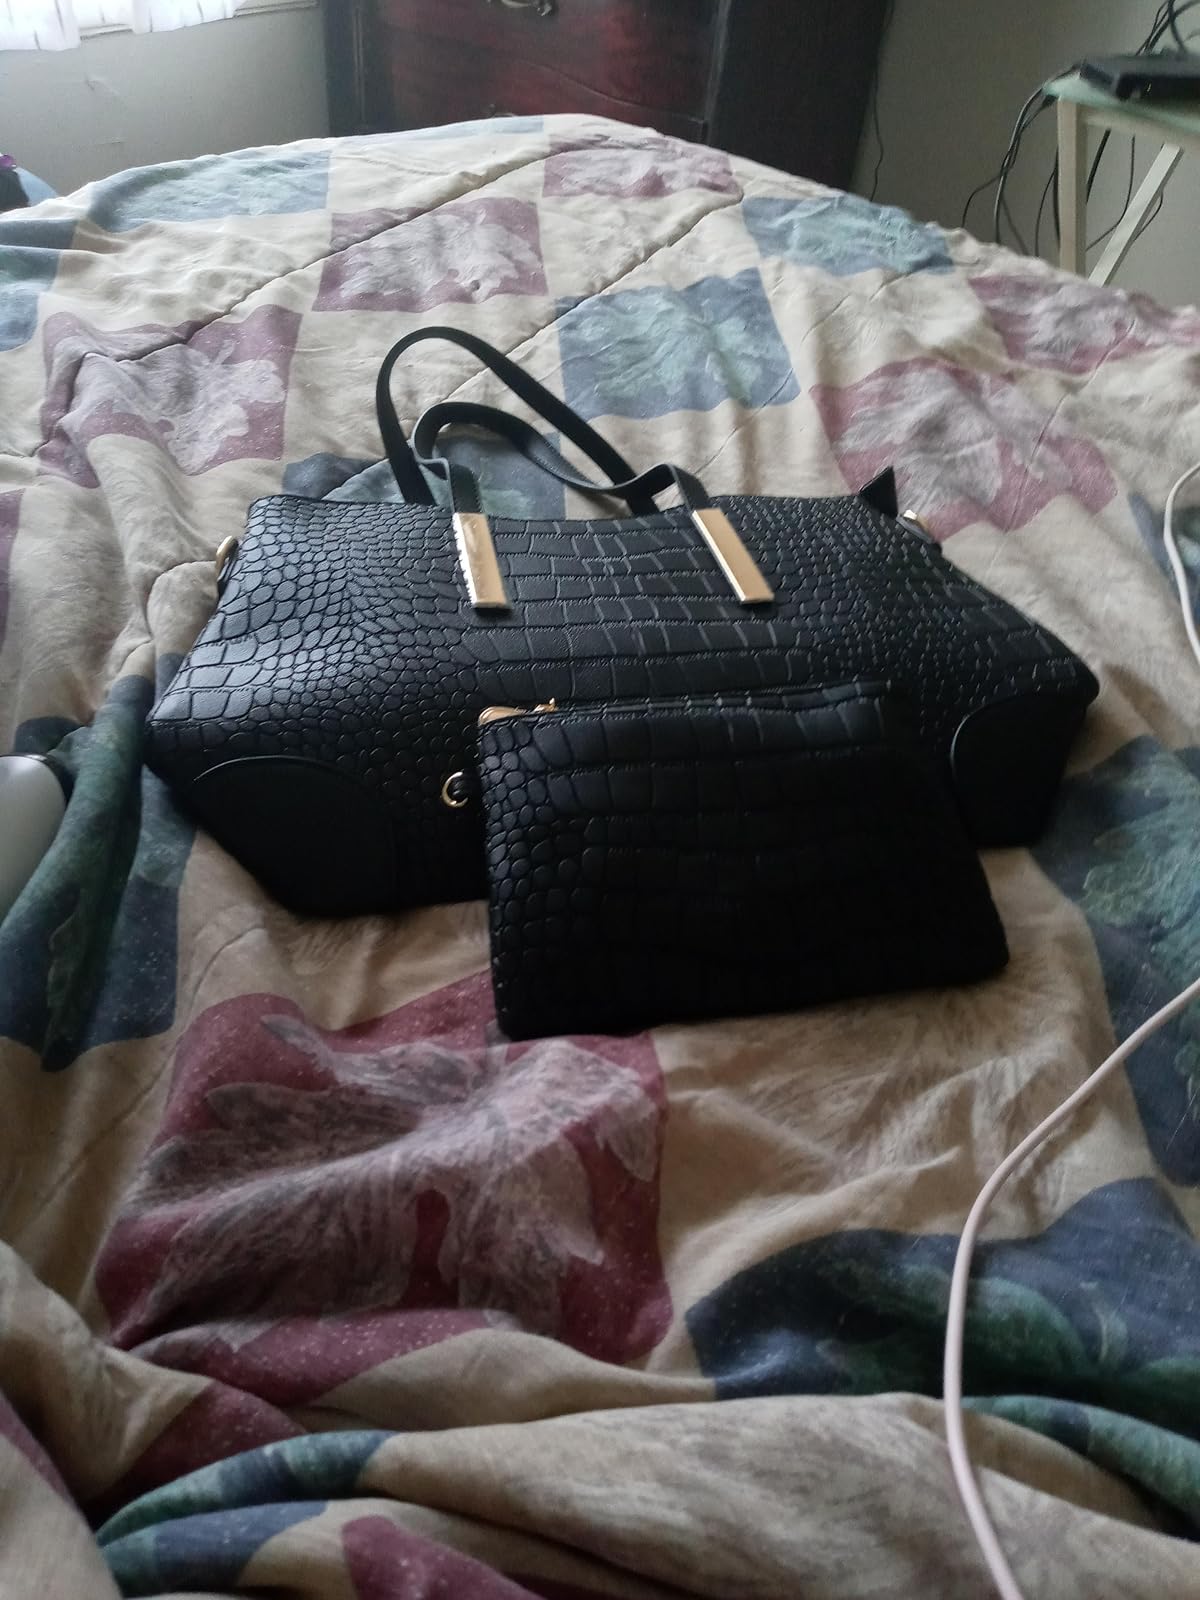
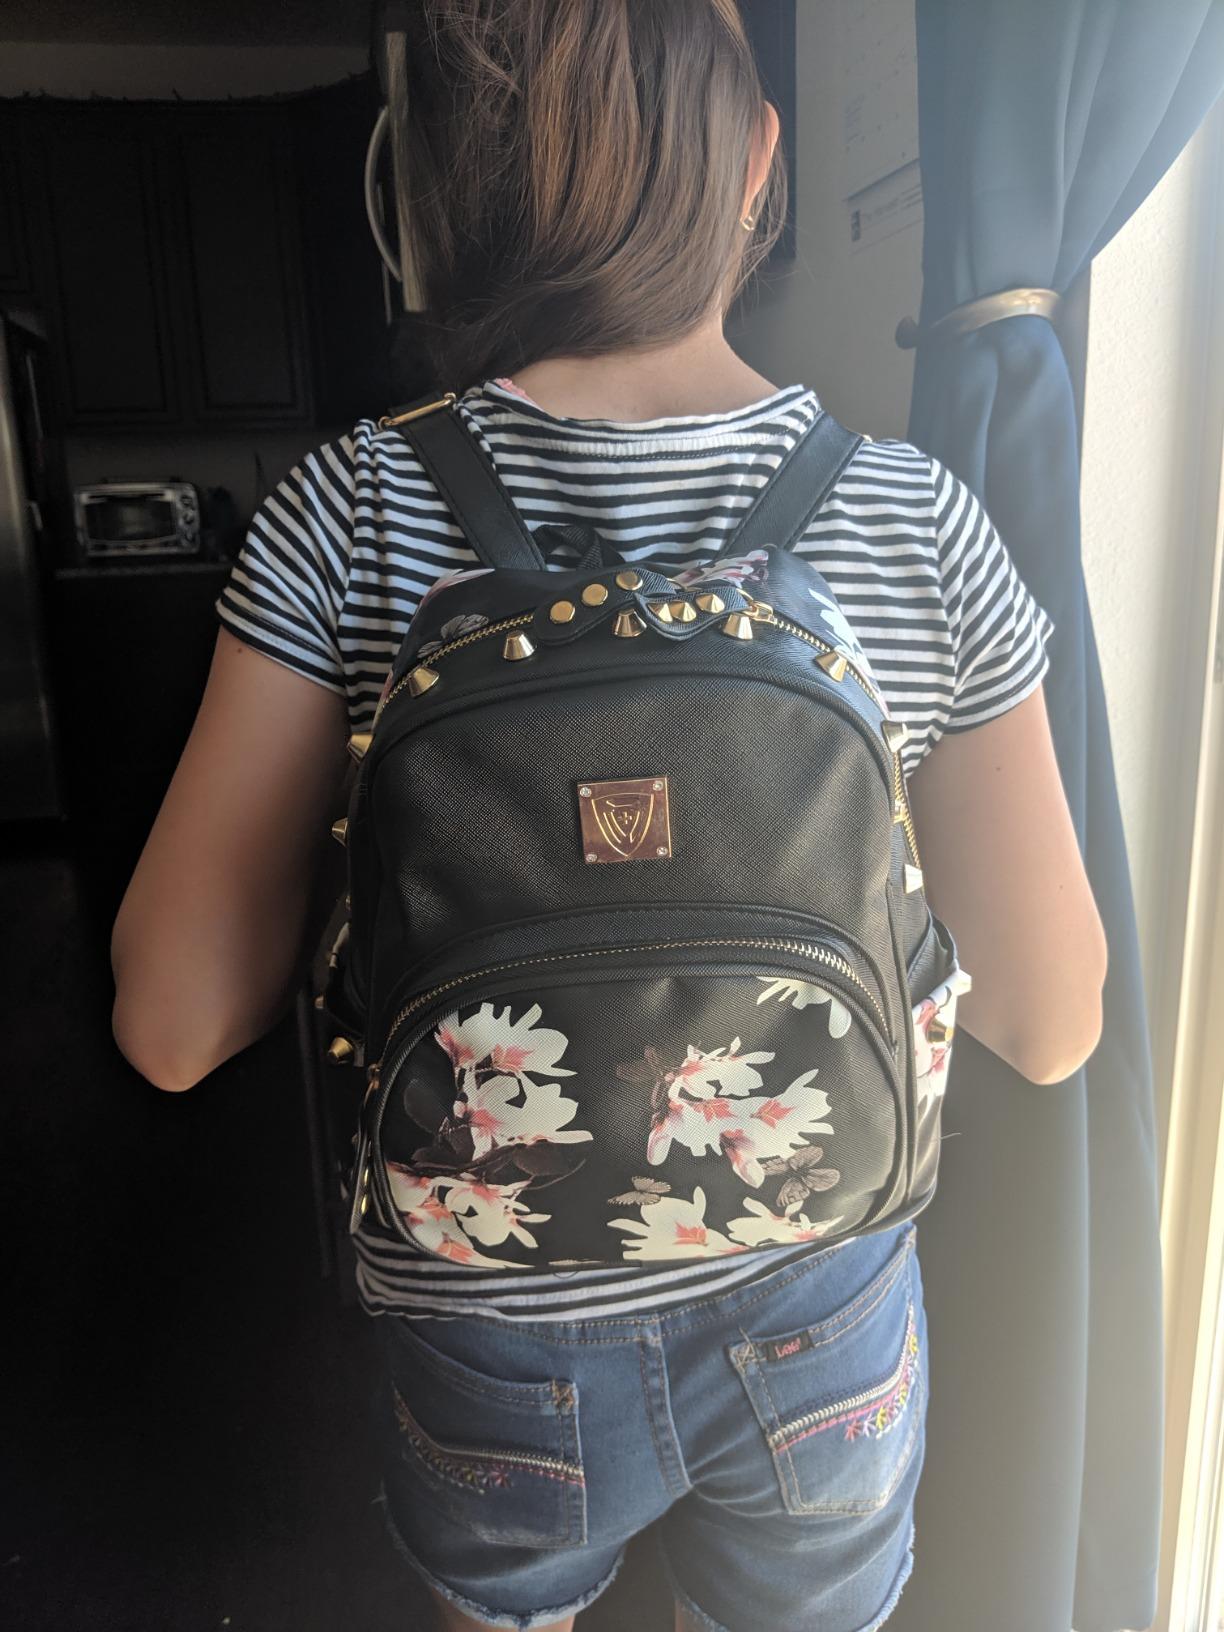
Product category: accessories_handbag
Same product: no